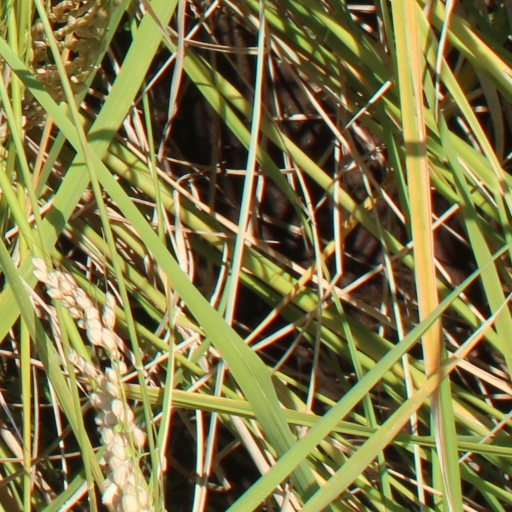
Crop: rice